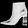
Label: Ankle boot